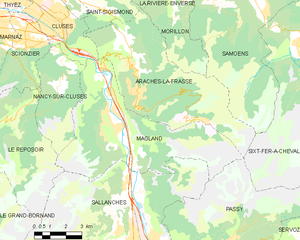
Carte des communes françaises Magland